Anthony Barber

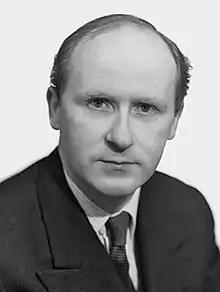
Barber in the 1970s

Anthony Perrinott Lysberg Barber, Baron Barber, (4 July 1920 – 16 December 2005) was a British Conservative politician who served as Chancellor of the Exchequer from 1970 to 1974.